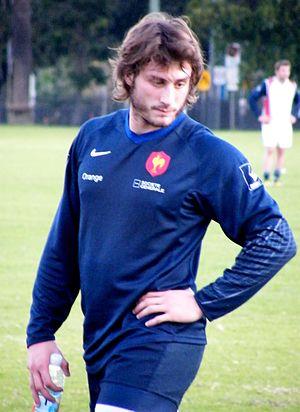
La Coupe d'Europe de rugby à XV 2013-2014, appelée aussi Coupe Heineken pour des raisons de sponsoring, oppose vingt-quatre clubs, provinces ou franchises, anglais, écossais, français, gallois, irlandais et italiens. La compétition se déroule du 11 octobre 2013 au 24 mai 2014, date de la finale disputée au Millennium Stadium de Cardiff.
Maxime Médard, né le 16 novembre 1986 à Toulouse, est un joueur de rugby à XV français qui évolue au poste d'ailier ou d'arrière au Stade toulousain ainsi qu'avec le XV de France.
L'équipe de France de rugby à XV, aussi connue sous les noms de XV de France et des Bleus, est l’équipe qui représente la France dans les compétitions majeures de rugby à XV. Elle rassemble les meilleurs joueurs de France sous le patronage de l'U.S.F.S.A., puis de la Fédération française de rugby depuis 1919.